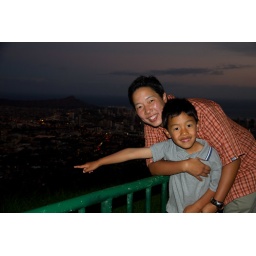
we went to the top of the hill near diane's parents' house to see the sunset (looking down on downtown honolulu).